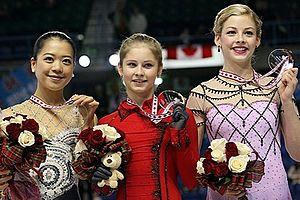
Le Skate Canada est une compétition internationale de patinage artistique qui se déroule au Canada au cours de l'automne. Il accueille des patineurs amateurs de niveau senior dans quatre catégories: simple messieurs, simple dames, couple artistique et danse sur glace.